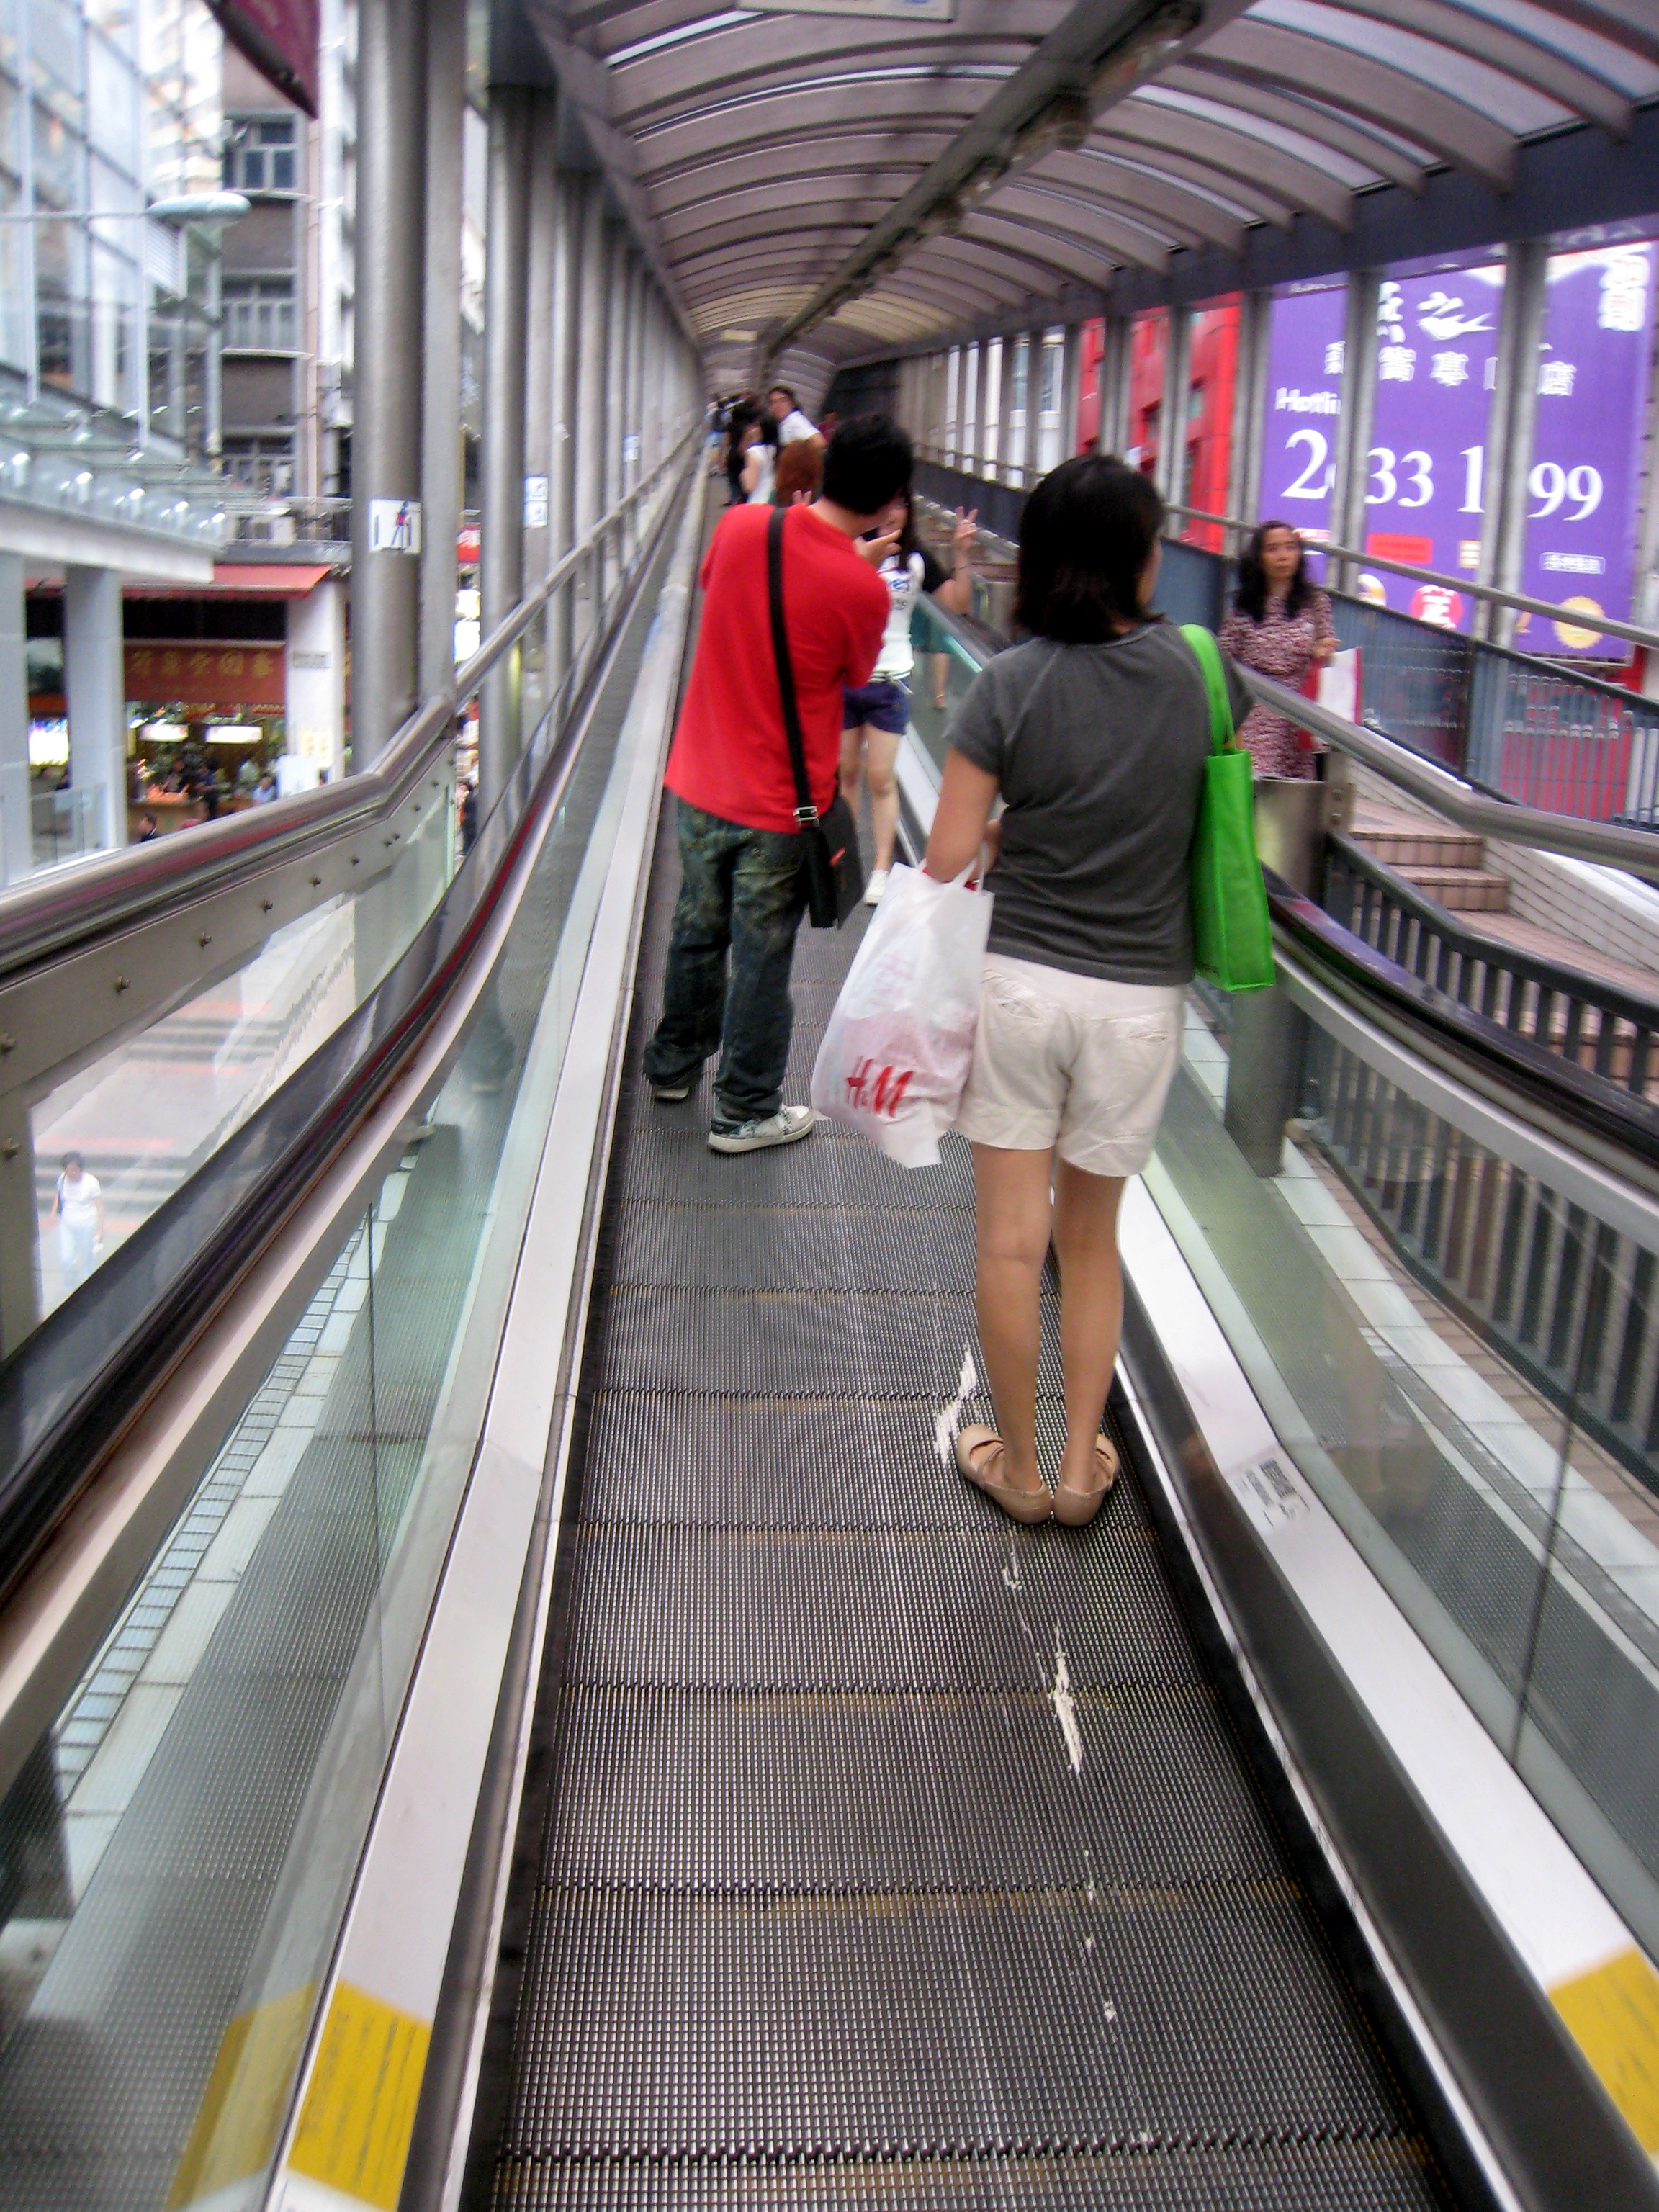
train, escalator, transport, vehicle, public transport, metro station, hongkong, rapid transit